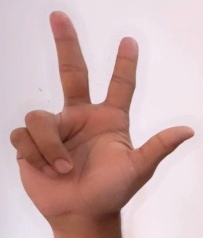
ASL sign: 3